Hôtel Raphael

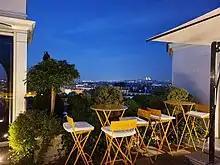
Rooftop at the Hôtel Raphael in Paris in 2019.

The hotel was constructed in 1925 through the initiative of Léonard Tauber and Constant Baverez, co-founders of the Regina (1900) and the Majestic (1908). It was constructed in the Golden Twenties era and designed by architect André Rousselot. Decorated in the Art Deco style, it was named as a tribute to the painter Raphael and the fine arts.